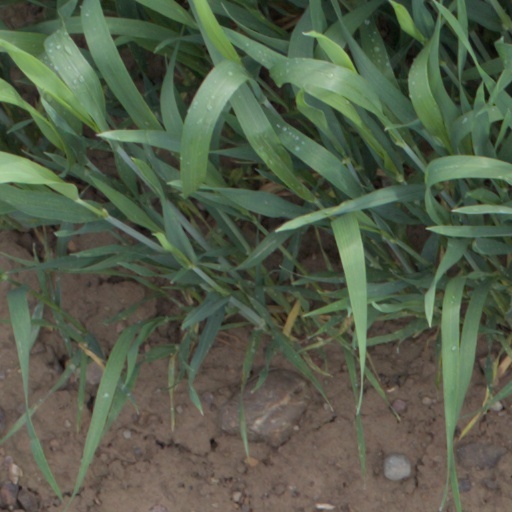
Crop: wheat